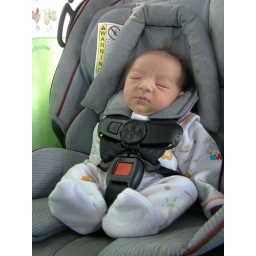
My first ride in my car seat